List of township-level divisions of Shanxi

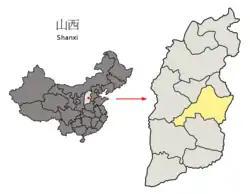
Location of Jinzhong in the province

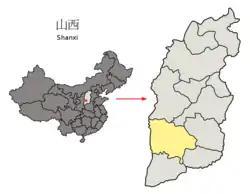
Location of Linfen in the province

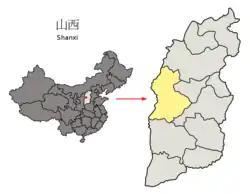
Location of Lüliang in the province

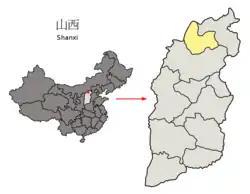
Location of Shuozhou in the province

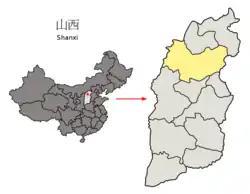
Location of Xinzhou in the province

The only subdistrict is Chengqu Subdistrict (城区街道)